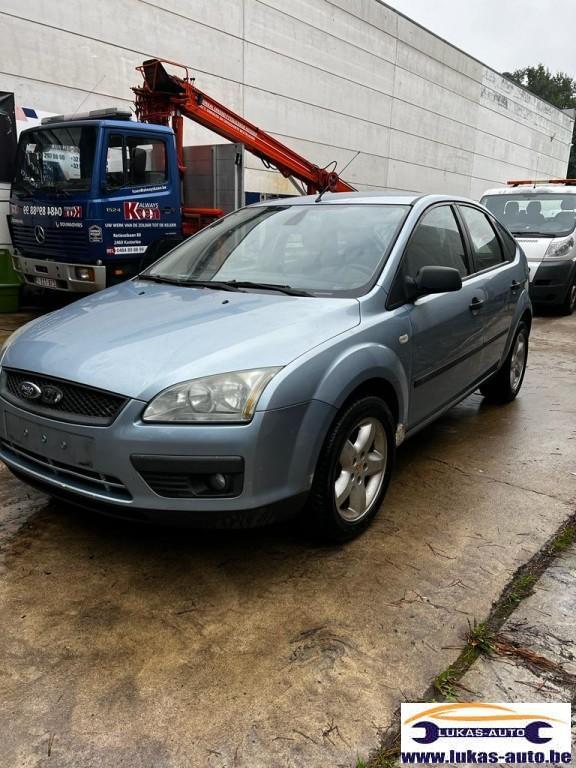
Aucun dommage détecté.
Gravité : aucun